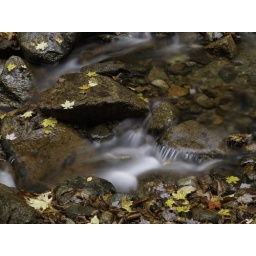
I, for one, like the rocks through the water in the upper right of the shot.